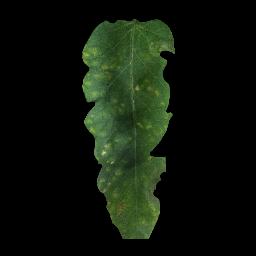
Label: Tomato___Late_blight